Abdukodir Khusanov

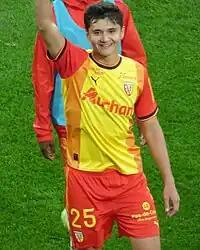
Khusanov with Lens in 2023

On 24 July 2023, Khusanov signed with Ligue 1 club Lens on a four-year contract. He made his debut for the club on 16 September in a 1–0 home loss against Metz, becoming the first Uzbek player to play in Ligue 1. On 29 November, Khusanov played his first UEFA club competition game, a 6–0 UEFA Champions League group stage defeat against Arsenal. At 19 years and 9 months old, he became the youngest Uzbek to play in the UEFA Champions League.